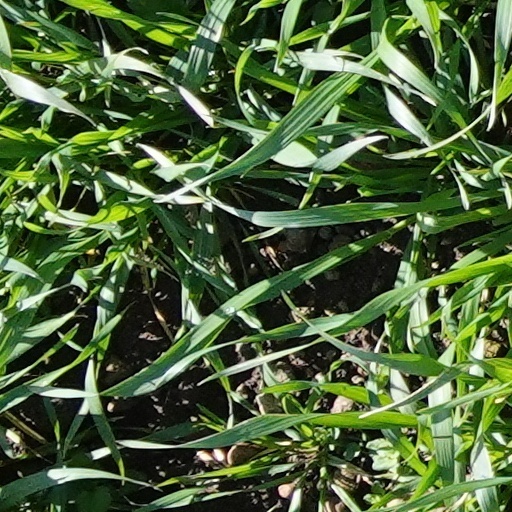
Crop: wheat